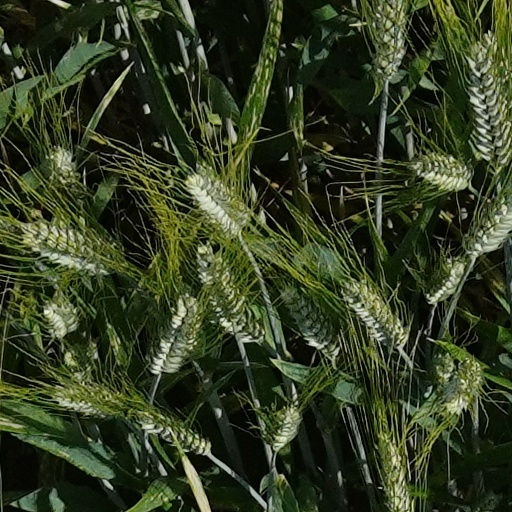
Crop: wheat